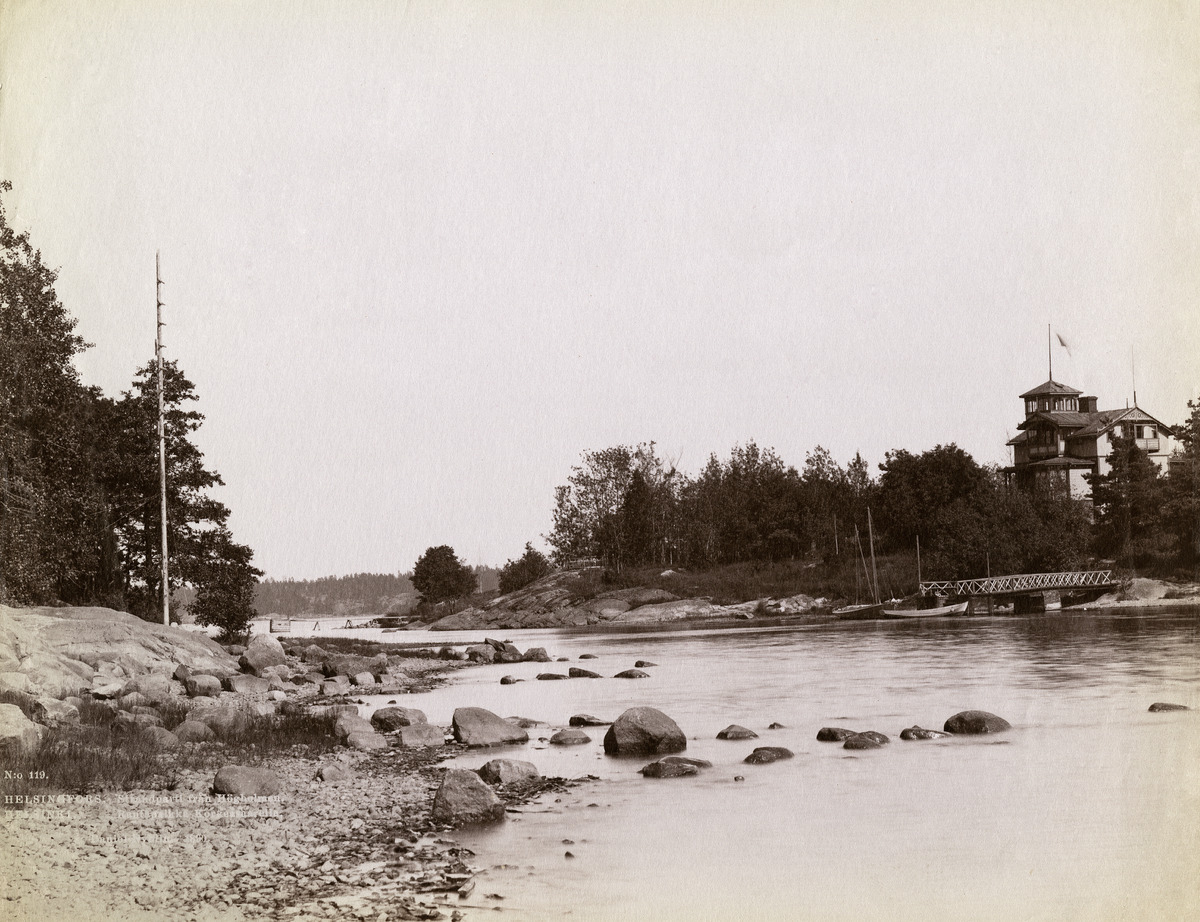
Hylkysaari nähtynä Korkeasaaresta, saarten välissä Hylkysaarensalmi
sisällön kuvaus: Hylkysaari nähtynä Korkeasaaresta, saarten välissä Hylkysaarensalmi. Vasemmalla Hylkysaaressa huvila ja laivalaituri. mustavalkoinen
Kuvaaja: Nyblin, Daniel, valokuvaaja
Ajankohta: kuvausaika 1890
Paikka: Suomi, Uusimaa, Helsinki, Korkeasaari
Aiheet: saaret, rannat, kalliot, salmet, laiturit, puurakennukset, tornit